Haym Salomon

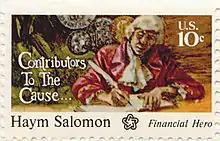
Haym Salomon commemorative stamp (1975)

Sympathizing with the Patriot cause, Salomon joined the New York branch of the Sons of Liberty. In September 1776, he was arrested by the British as a spy, but quickly pardoned. However, the British authorities detained him for 18 months on a boat as an interpreter for Hessian troops, since Salomon could speak German. Salomon used his new position to help prisoners of war from the Continental Army escape, encouraged Hessian troops to desert, and collaborated with Hercules Mulligan and Cato to carry out other acts of espionage. In 1778 Salomon was arrested again, convicted of espionage, and sentenced to death. He eventually escaped and made his way with his family to Philadelphia, where the Continental Congress was located.